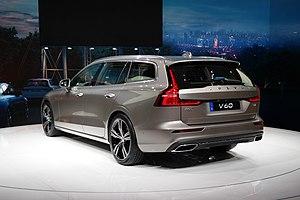
Salon international de l'automobile de Genève 2018